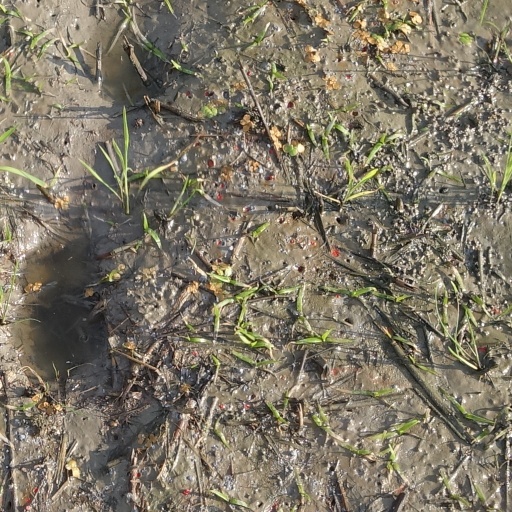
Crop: rice